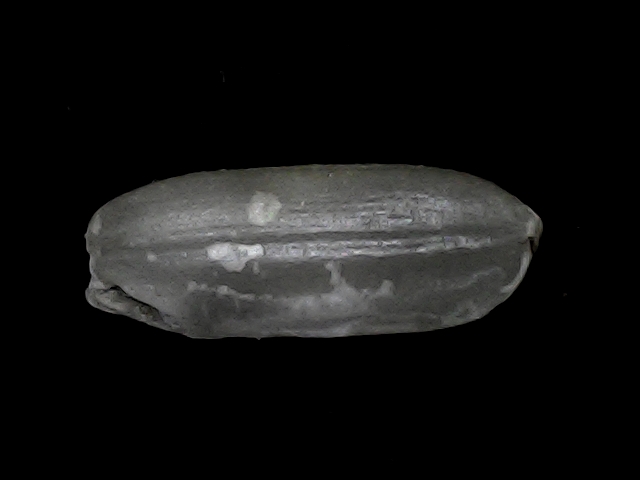
Rice variety: BRRI74